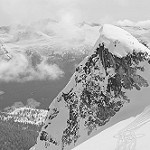
Label: B & W